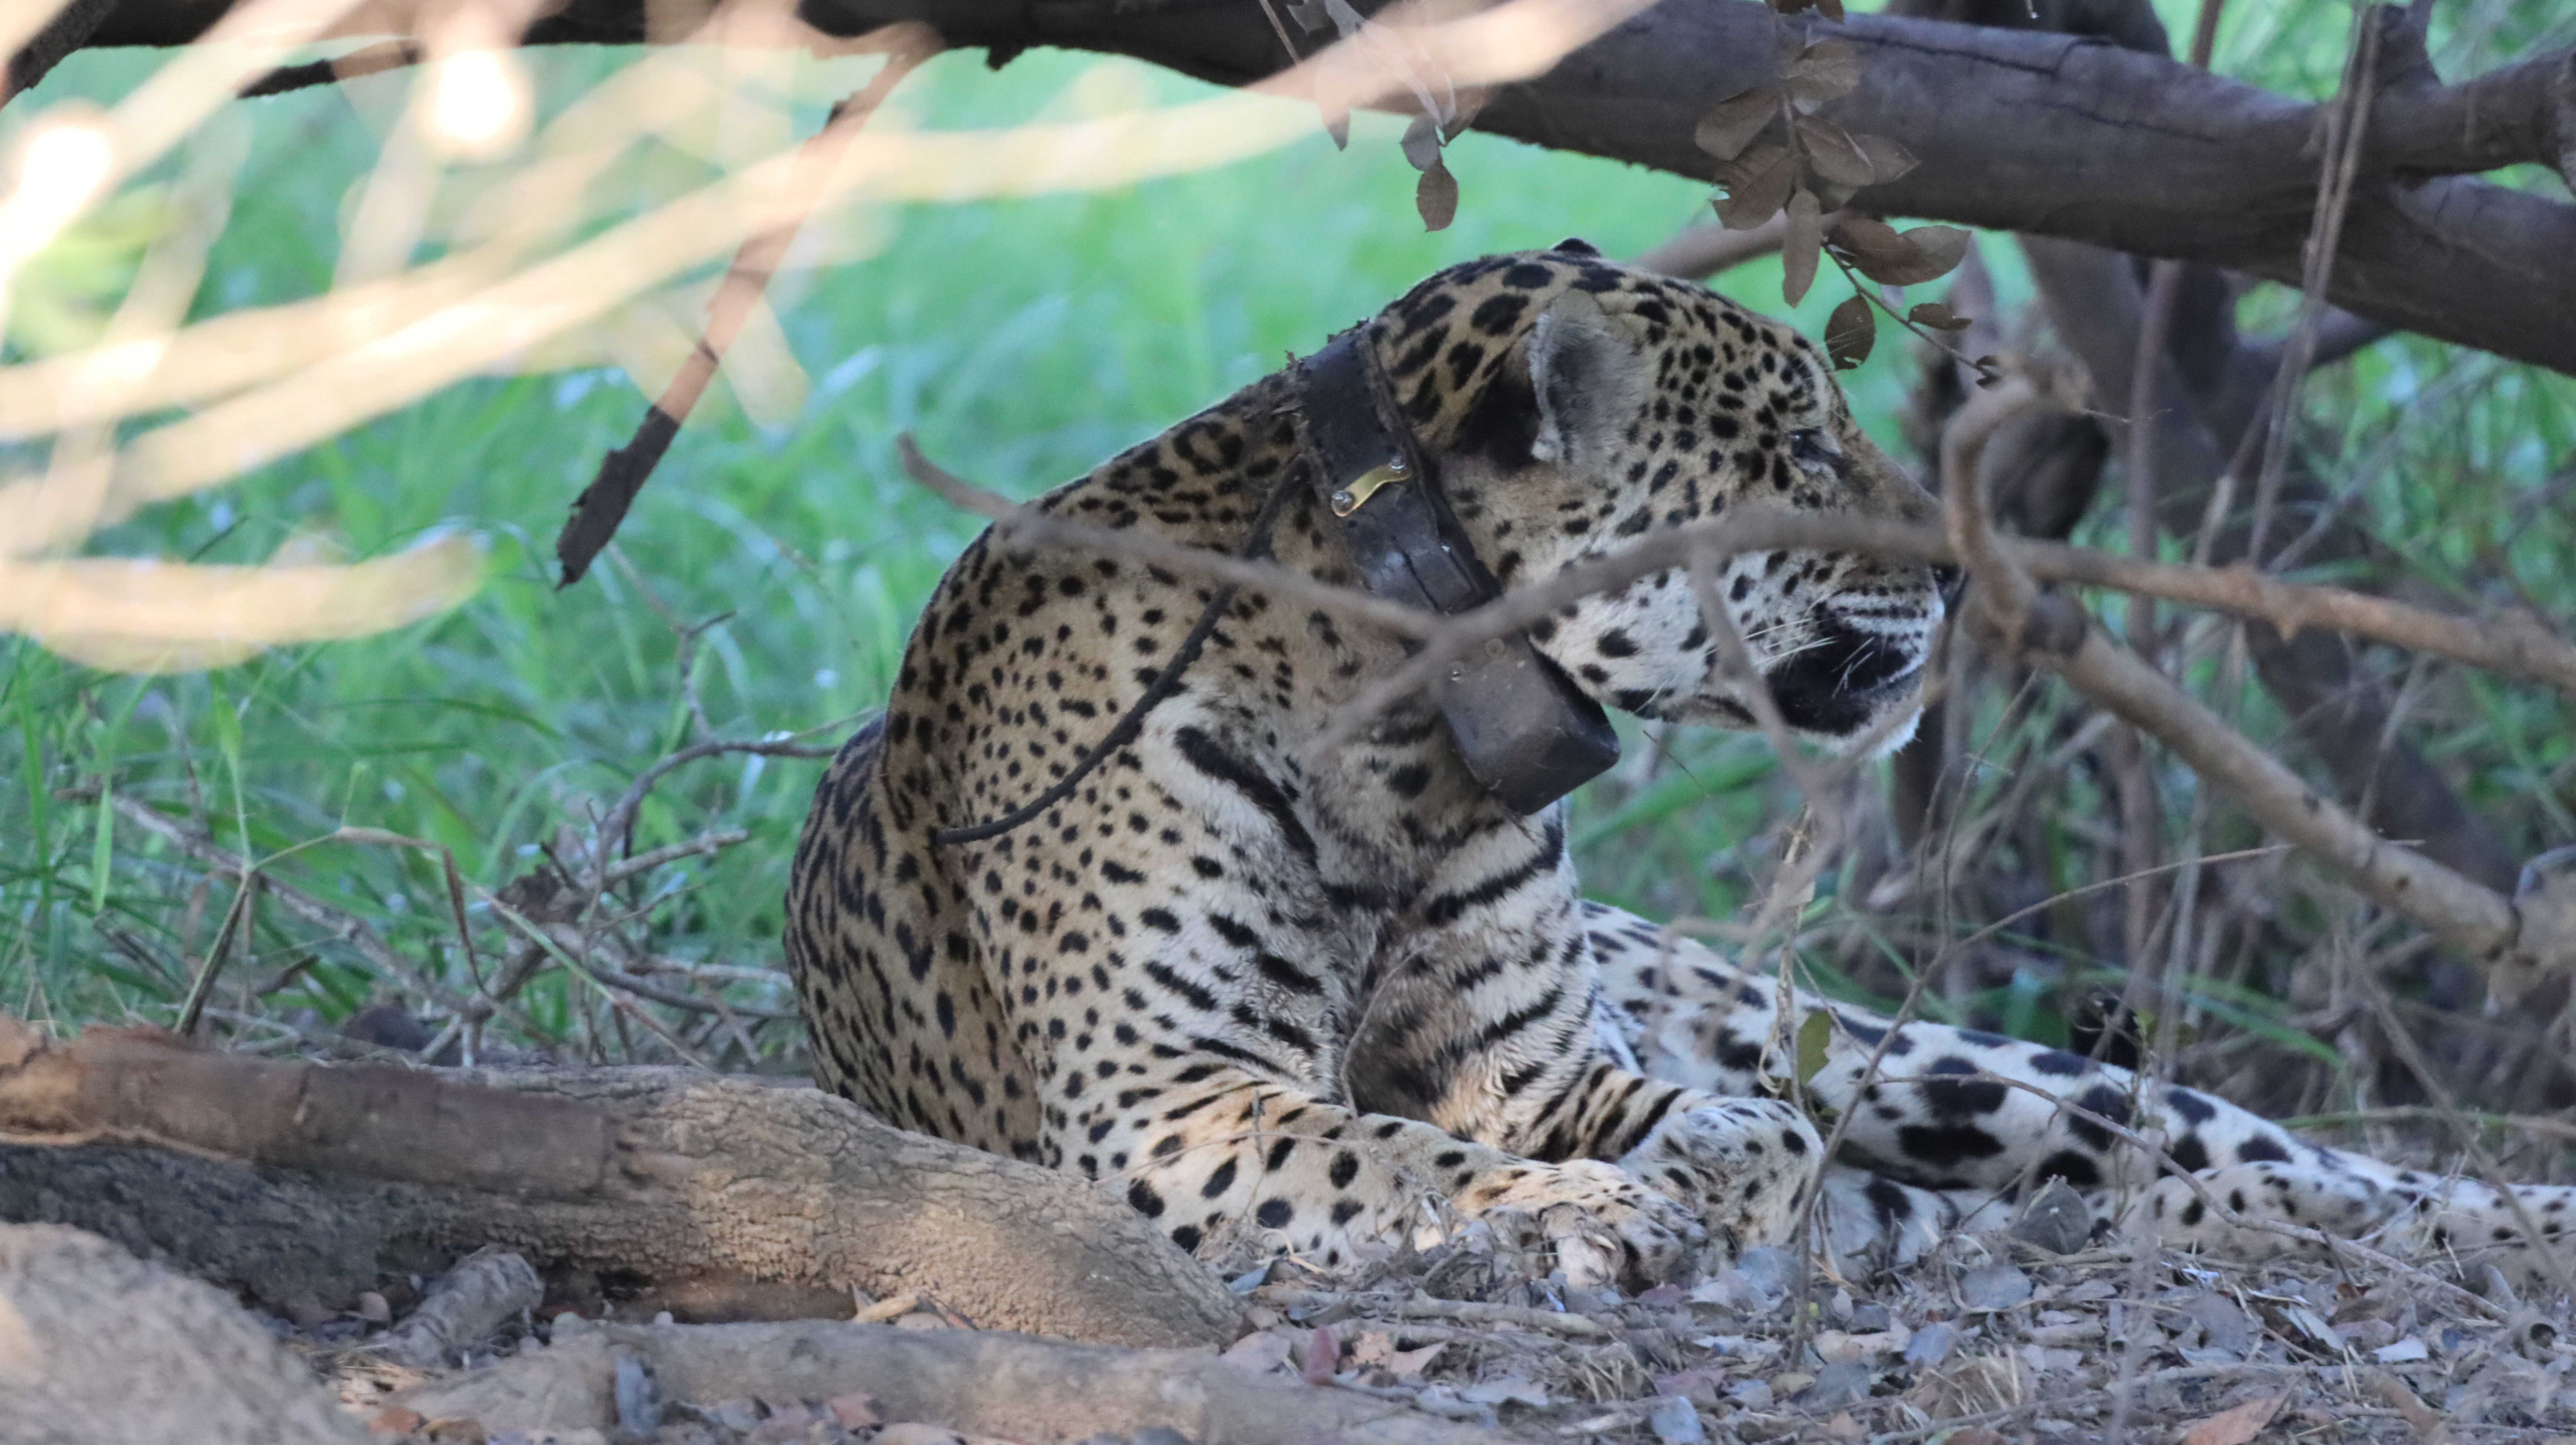
Jaguar: Ousado